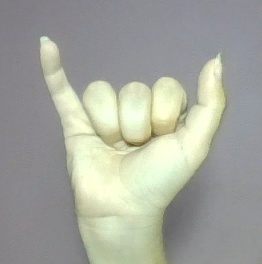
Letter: ya